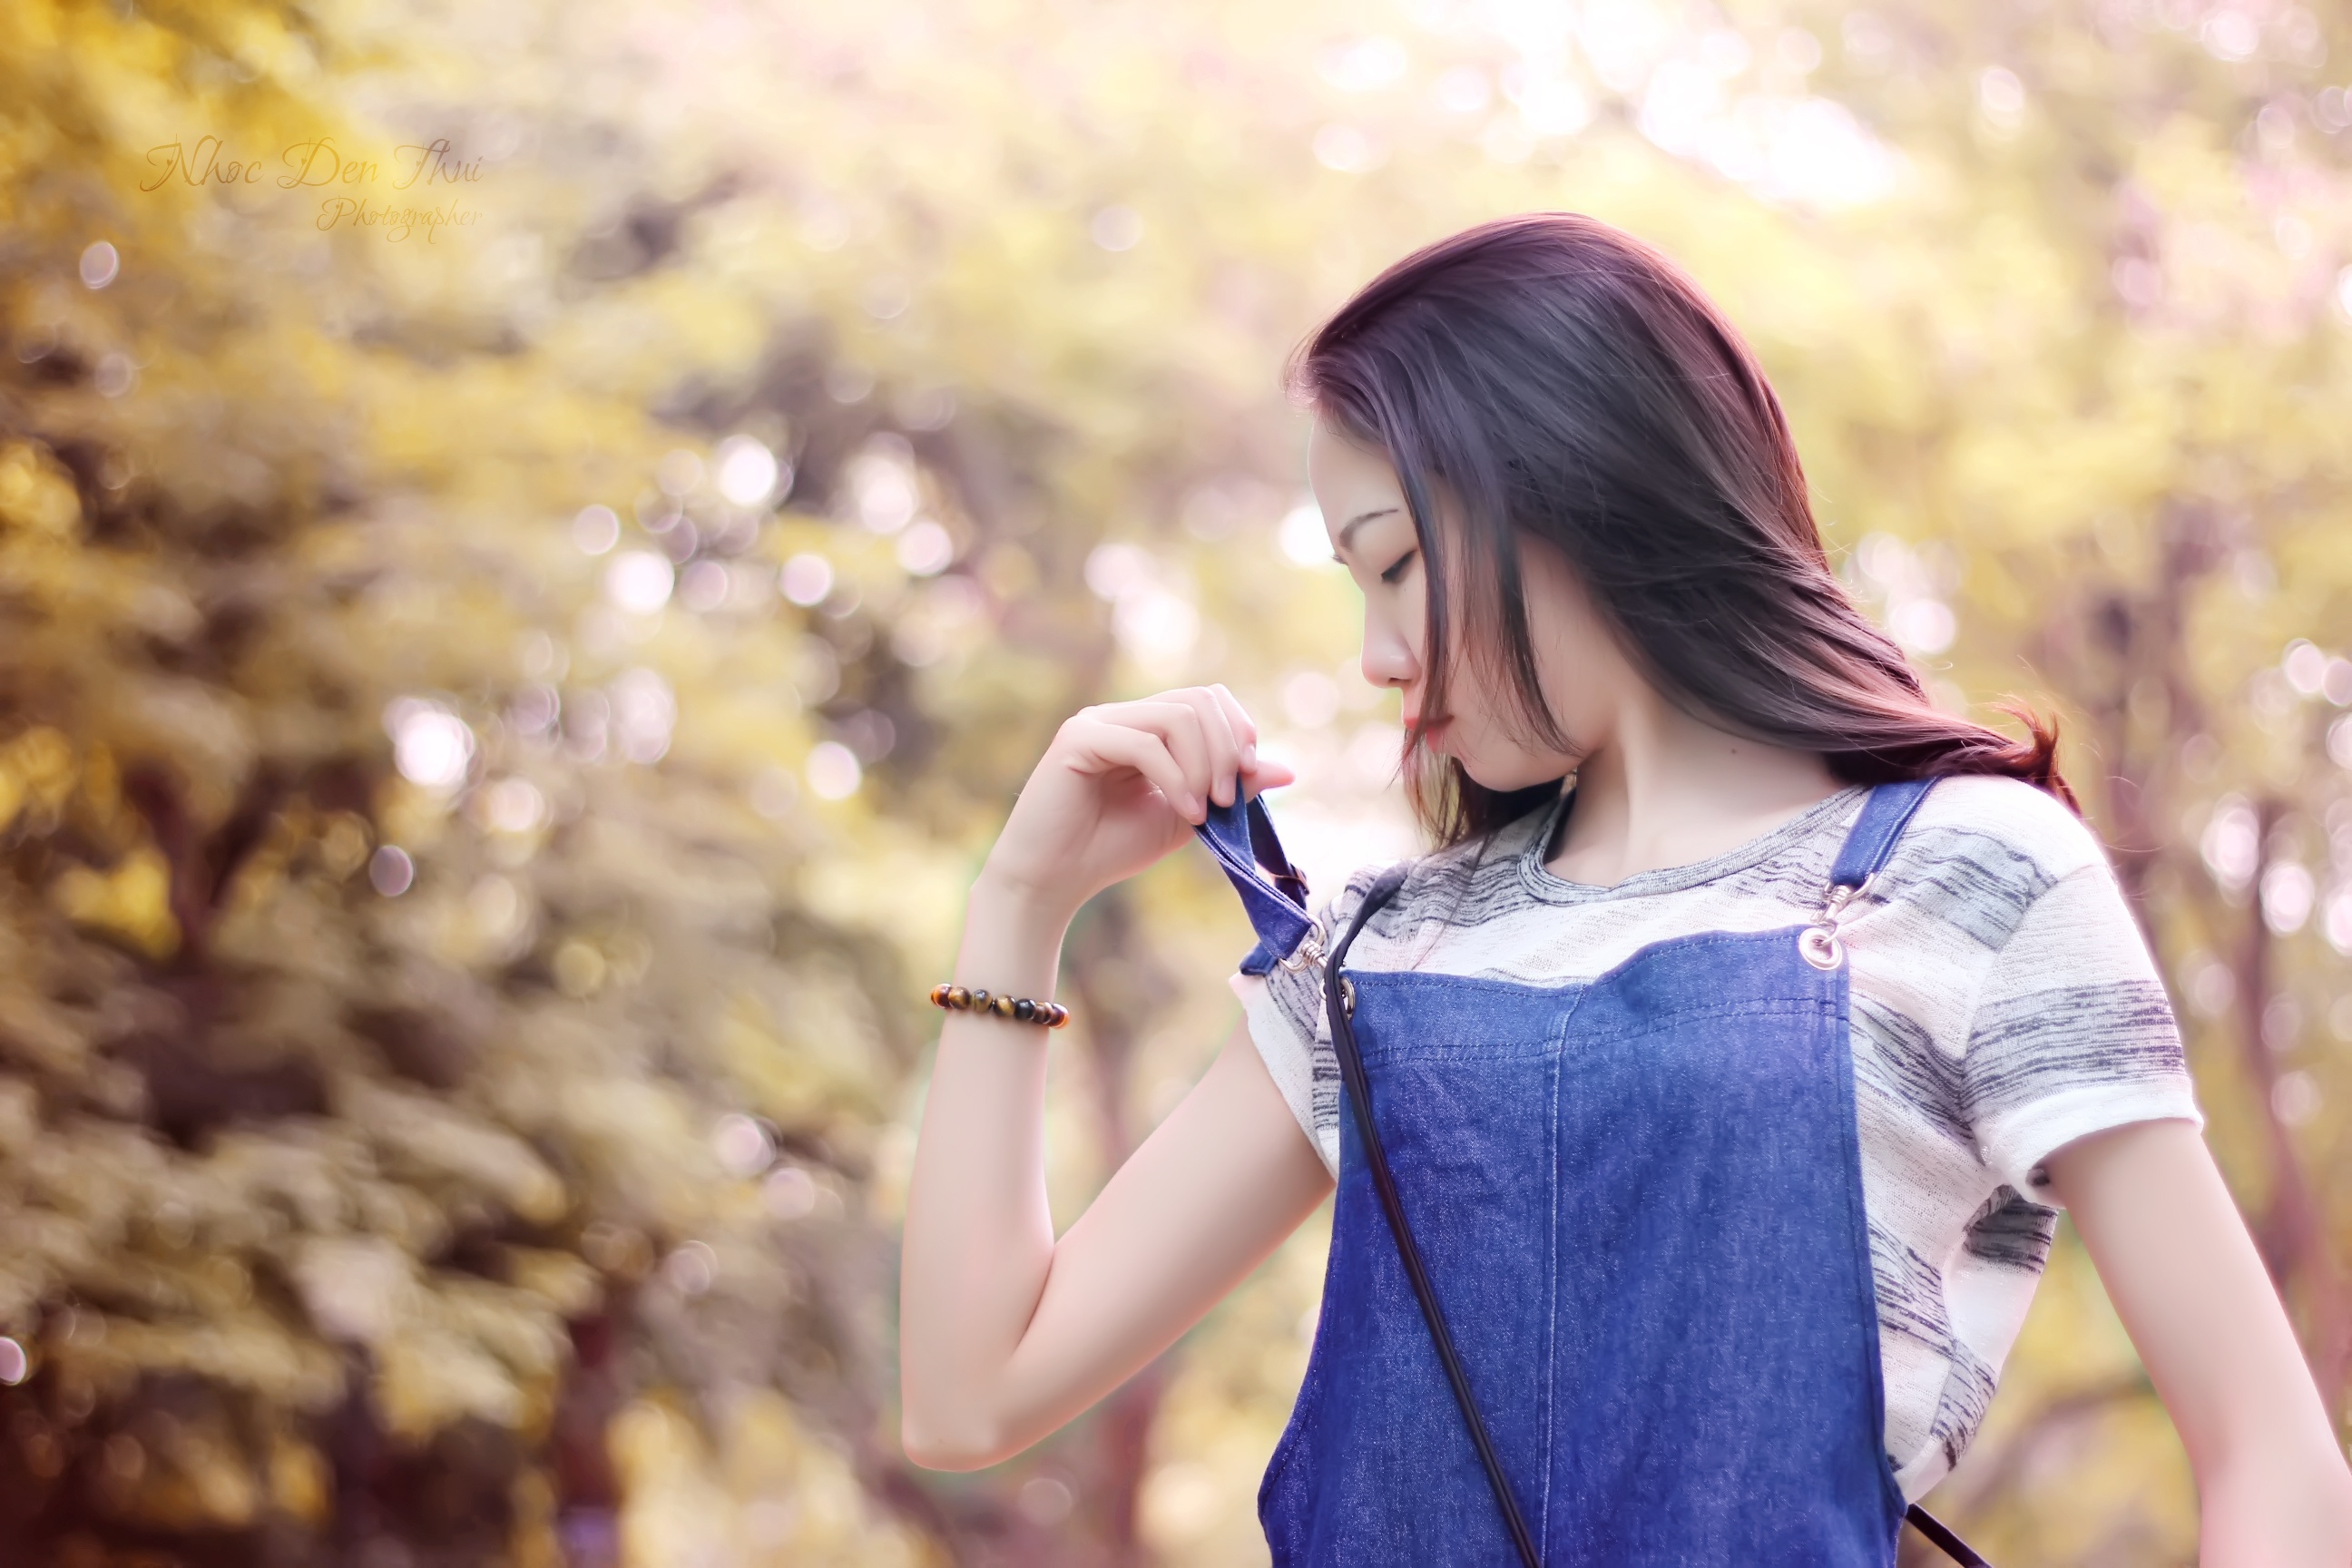
girl, woman, photography, walk, portrait, model, young, spring, autumn, asia, fashion, season, outdoors, dress, photograph, beauty, daughter, photo shoot, portrait photography, reverse sunny blend, sunny colors blend, the jungle